Whispers in the Night

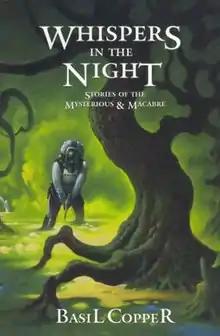
Dust-jacket from the first edition

Whispers in the Night: Stories of the Mysterious & Macabre is a collection of horror, suspense and science fiction short stories by author Basil Copper. It was released in 1999 by Fedogan & Bremer in an edition of 1,100 copies of which 100 were numbered and signed by the author and artist. All but three of the stories are original to this collection. The others first appeared in the anthologies "The Mammoth Book of Frankenstein", "The Vampire Omnibus" and "Horror for Christmas".